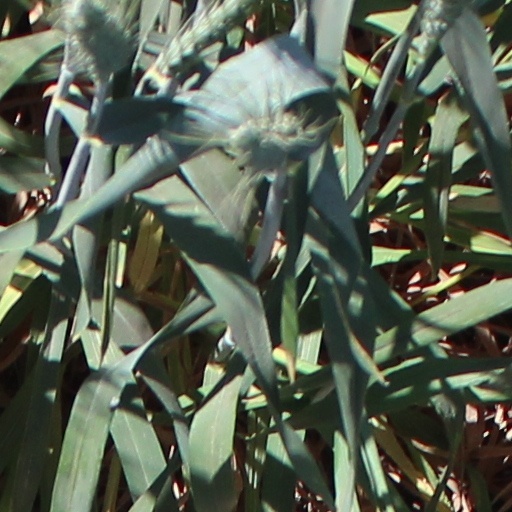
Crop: wheat